Strike (attack)

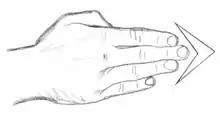
Spear hand

A strike using the part of the hand opposite the thumb (from the little finger to the wrist), familiar to many people as a karate chop, "Shuto" or "Tegatana". This refers to strikes performed with the side of the knuckle of the small finger.